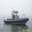
Label: ship